Ángeles Cruz

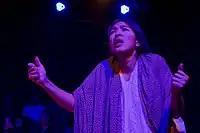
In the play "El árbol" (2016)

In 1994, she began getting roles in cinema. Her first film as an actress was the Swedish-Danish drama "La hija del puma" about massacres that occurred in Guatemala against the indigenous people. Her performance was nominated for the Guldbagge Award for Best Actress in a Leading Role.